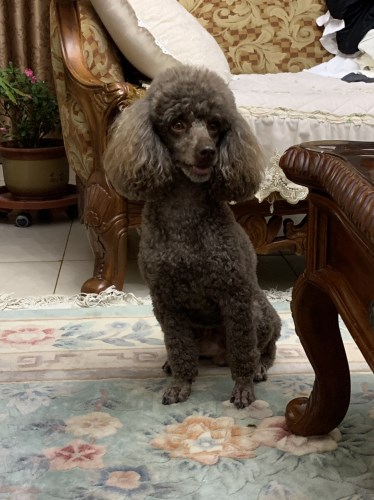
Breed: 2925-n000114-toy_poodle